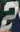
Number: 2